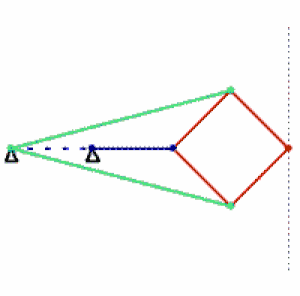
Alfred Bray Kempe est un mathématicien connu principalement pour son travail sur le théorème des quatre couleurs.
Le dispositif de Peaucellier-Lipkin est un système articulé permettant de transformer un mouvement rectiligne en mouvement circulaire, et vice-versa.
Charles Nicolas Peaucellier est un ingénieur et officier français, connu pour avoir inventé le premier mécanisme plan transformant un mouvement circulaire en mouvement rectiligne.